John Hopton (soldier)

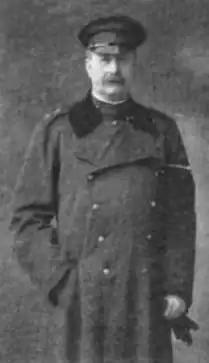
In "The Sketch", 18 July 1900

Colonel John Hopton (born John Dutton Hunt; 30 December 1858 – 1 June 1934) was a British soldier, landowner, musician, and Olympic marksman.